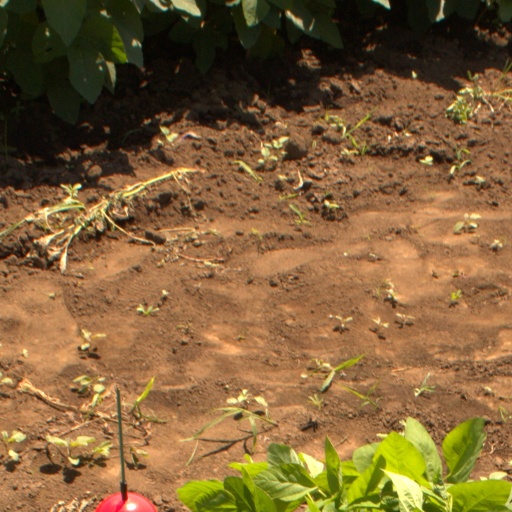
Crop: soybean